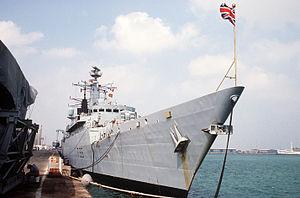
Type 22 ou classe Broadsword est une classe de frégate qui a été conçu et premièrement utilisé par la Royal Navy. Au total 14 navires de ce type furent construits, divisés en trois groupes. Ces frégates furent retirés le 30 juin 2011. Sept navires furent vendus au Brésil, à la Roumanie et au Chili. Parmi ces bâtiments, deux se trouvèrent coulés.